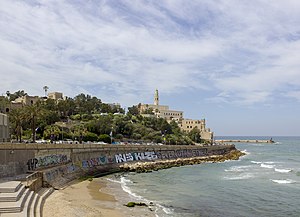
Jaffa
Jaffa er en gammel havneby i det nuværende Israel.